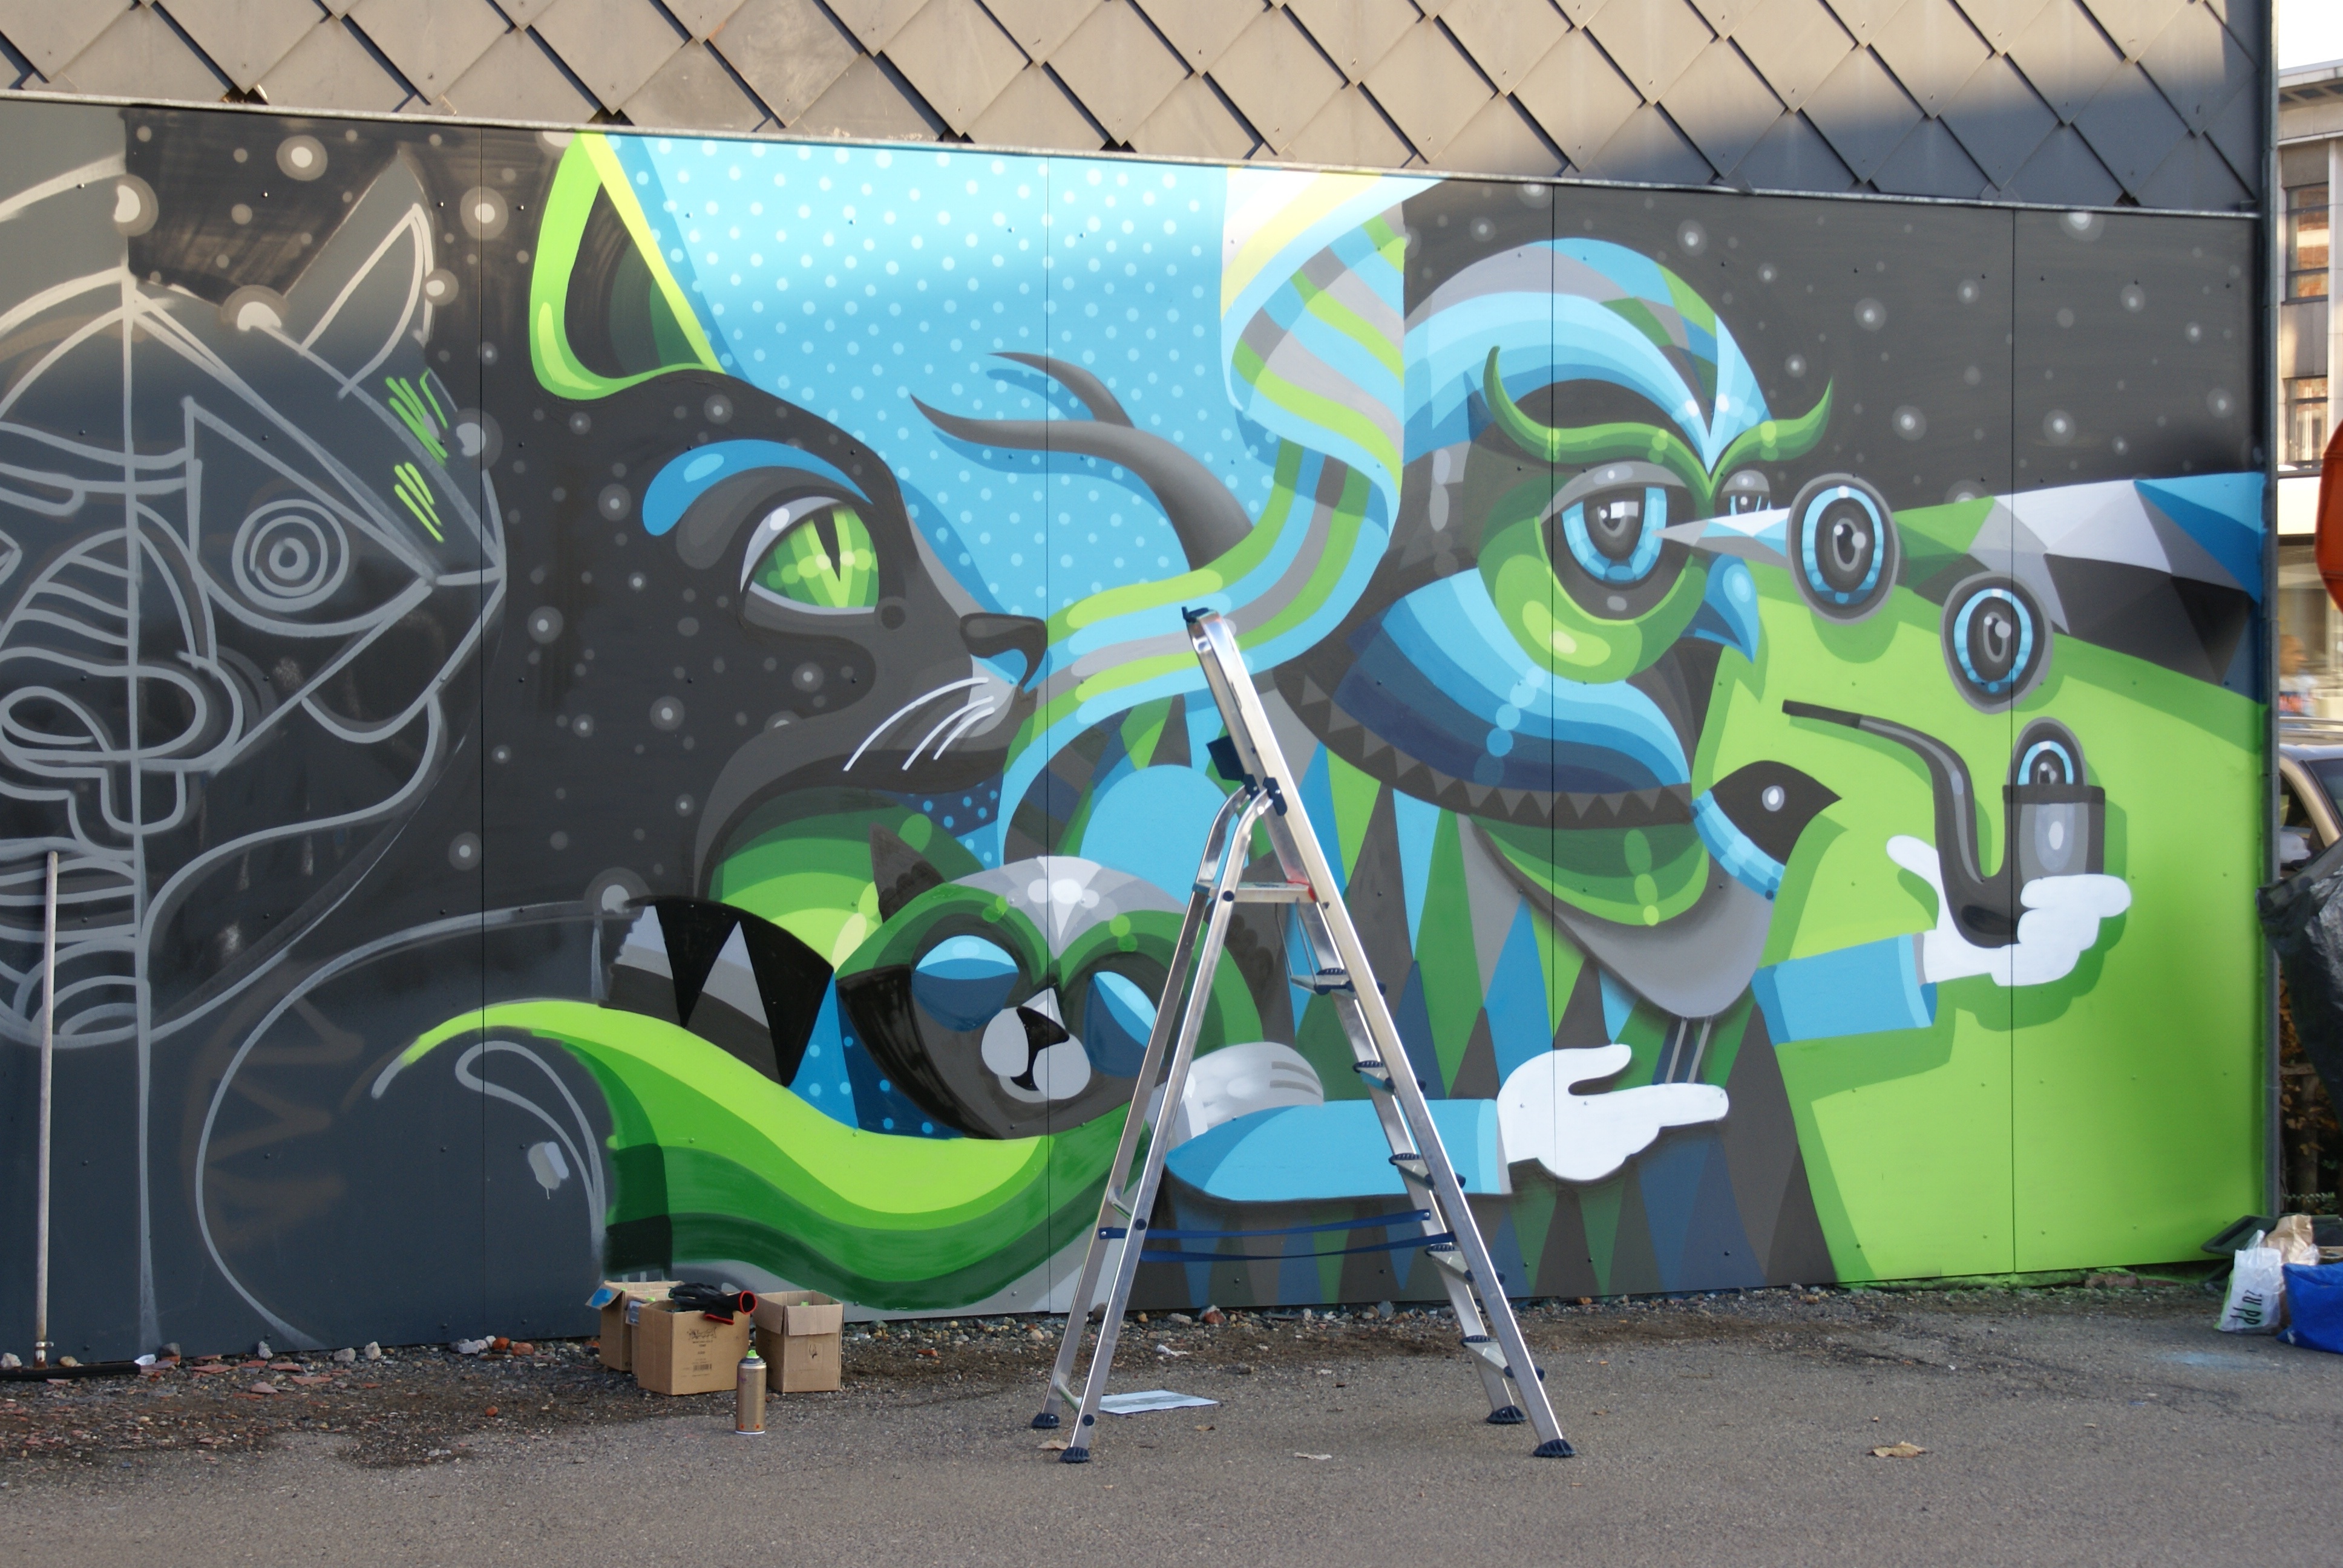
graffiti, street art, art, mural, wall art, hasselt